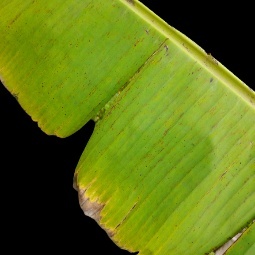
Label: Potassium